Alfred Harmsworth (barrister)

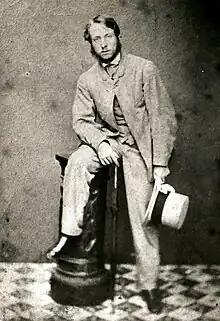
Alfred Harmsworth

Alfred Harmsworth (3 July 1837 – 16 July 1889) was a British barrister, and the father of several of the United Kingdom's leading newspaper proprietors, five of whom were honoured with hereditary titles – two viscounts, one baron and two baronets. Another son designed the iconic bulbous Perrier mineral water bottle.